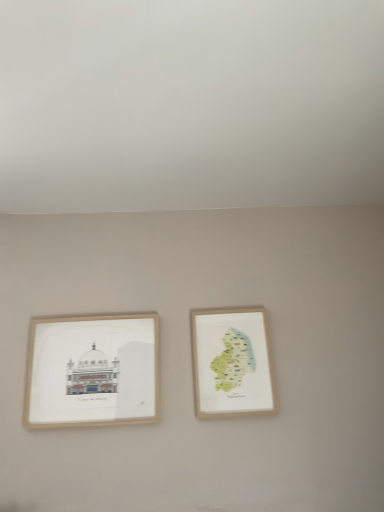
Question: Locate picture frame lying on the right of wooden picture frame at left, marked as the first picture frame in a left-to-right arrangement. Your answer should be formatted as a tuple, i.e. [(x, y)], where the tuple contains the x and y coordinates of a point satisfying the conditions above.
Answer: [(0.604, 0.709)]